Gerard Reynst

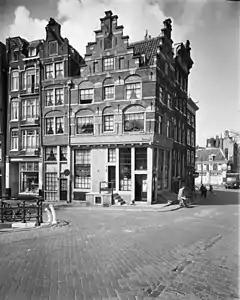
In 1615 Gerrit Reynst became the owner of an empty lot, now Prinsengracht 2; his heirs Samuel Blommaert and his wife Catharina Reynst sold the lot in 1617.

In 1588 in Haarlem Reijnst married Margriet Niquet, daughter of the wealthy merchant and art-collector (1539–1608) from Antwerp. At his death, Reijnst left his wife, who had accompanied him to the East Indies, with seven children. The younger of these she raised with her brother Jacques Nicquet, who was an art-collector as well. Among their children were the art-collecting brothers Gerard and Jan (1601–1646). His daughter Weijntje became the mother of the merchant Isaak Isaaksz Coymans (1622–1673), one of the founders of the Danish West India Company.